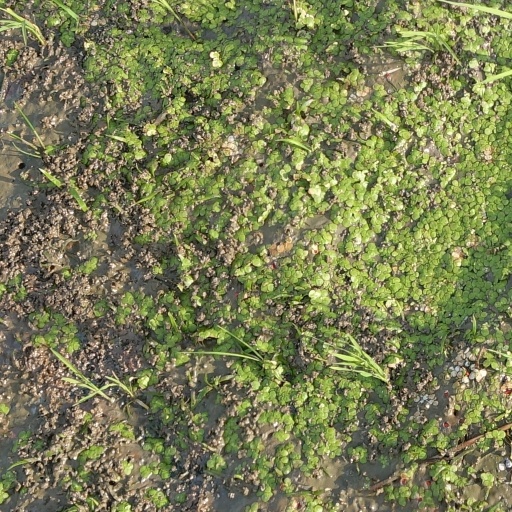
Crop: rice